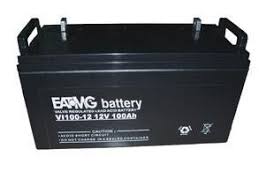
Waste category: battery